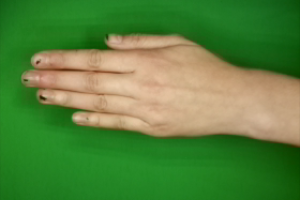
Label: paper